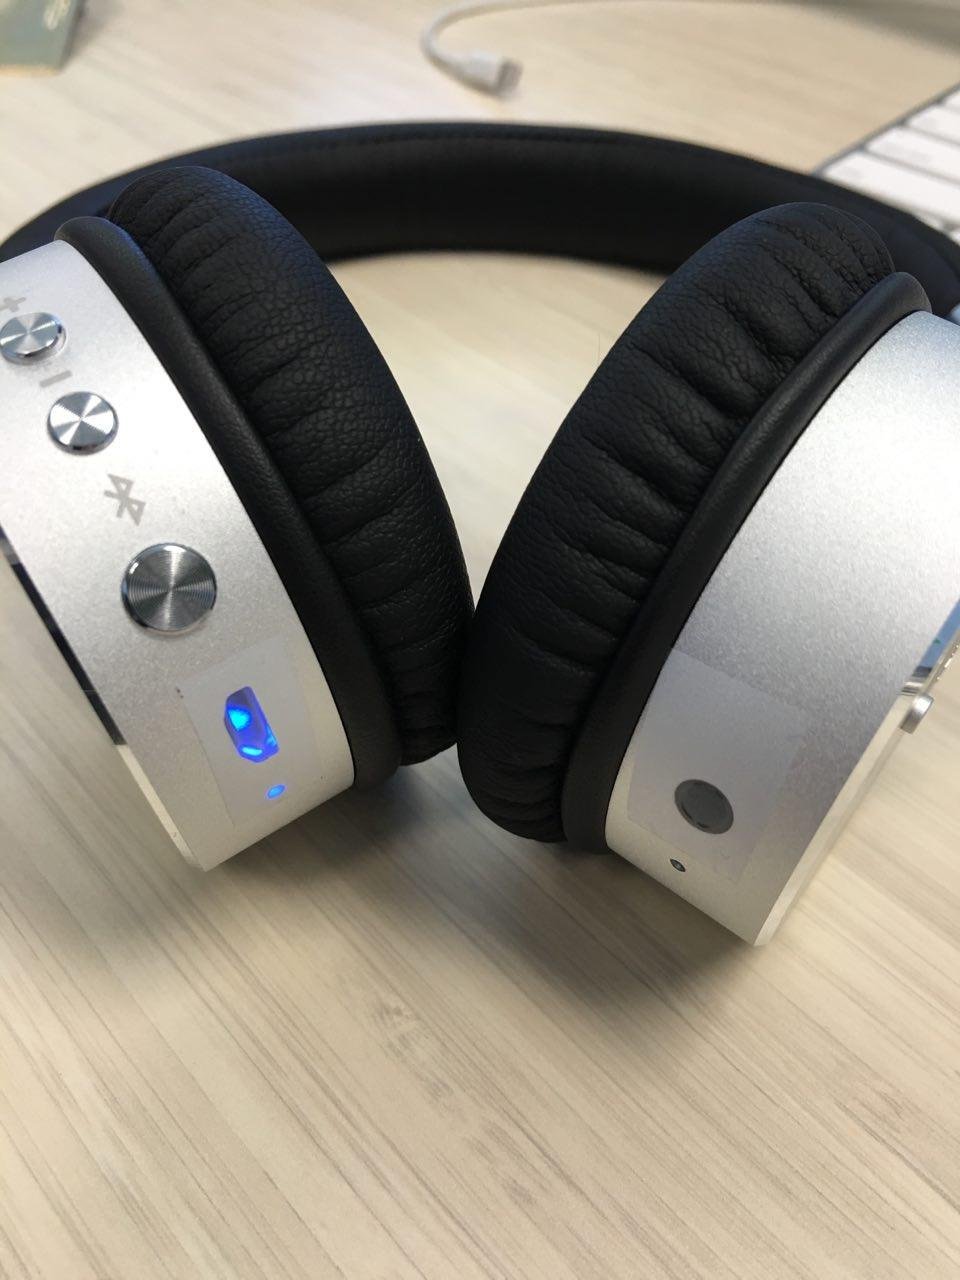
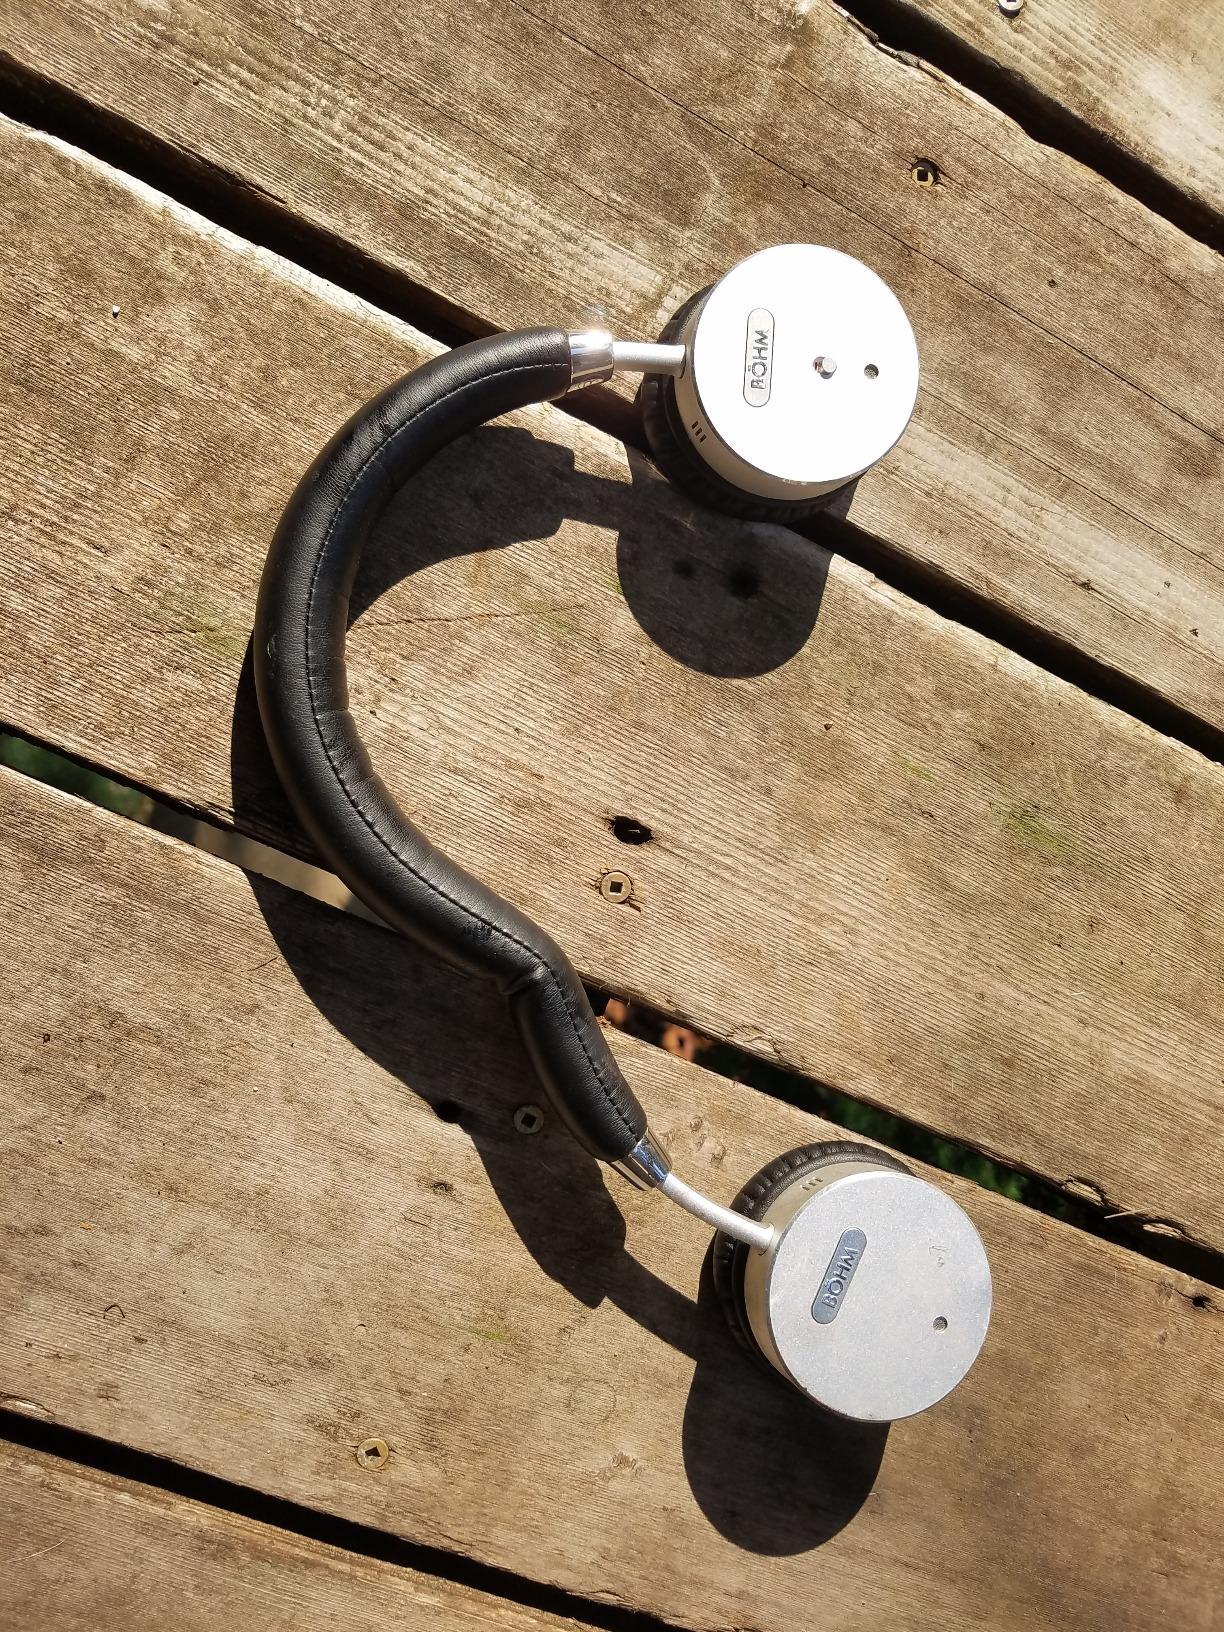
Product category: headphones
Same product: yes